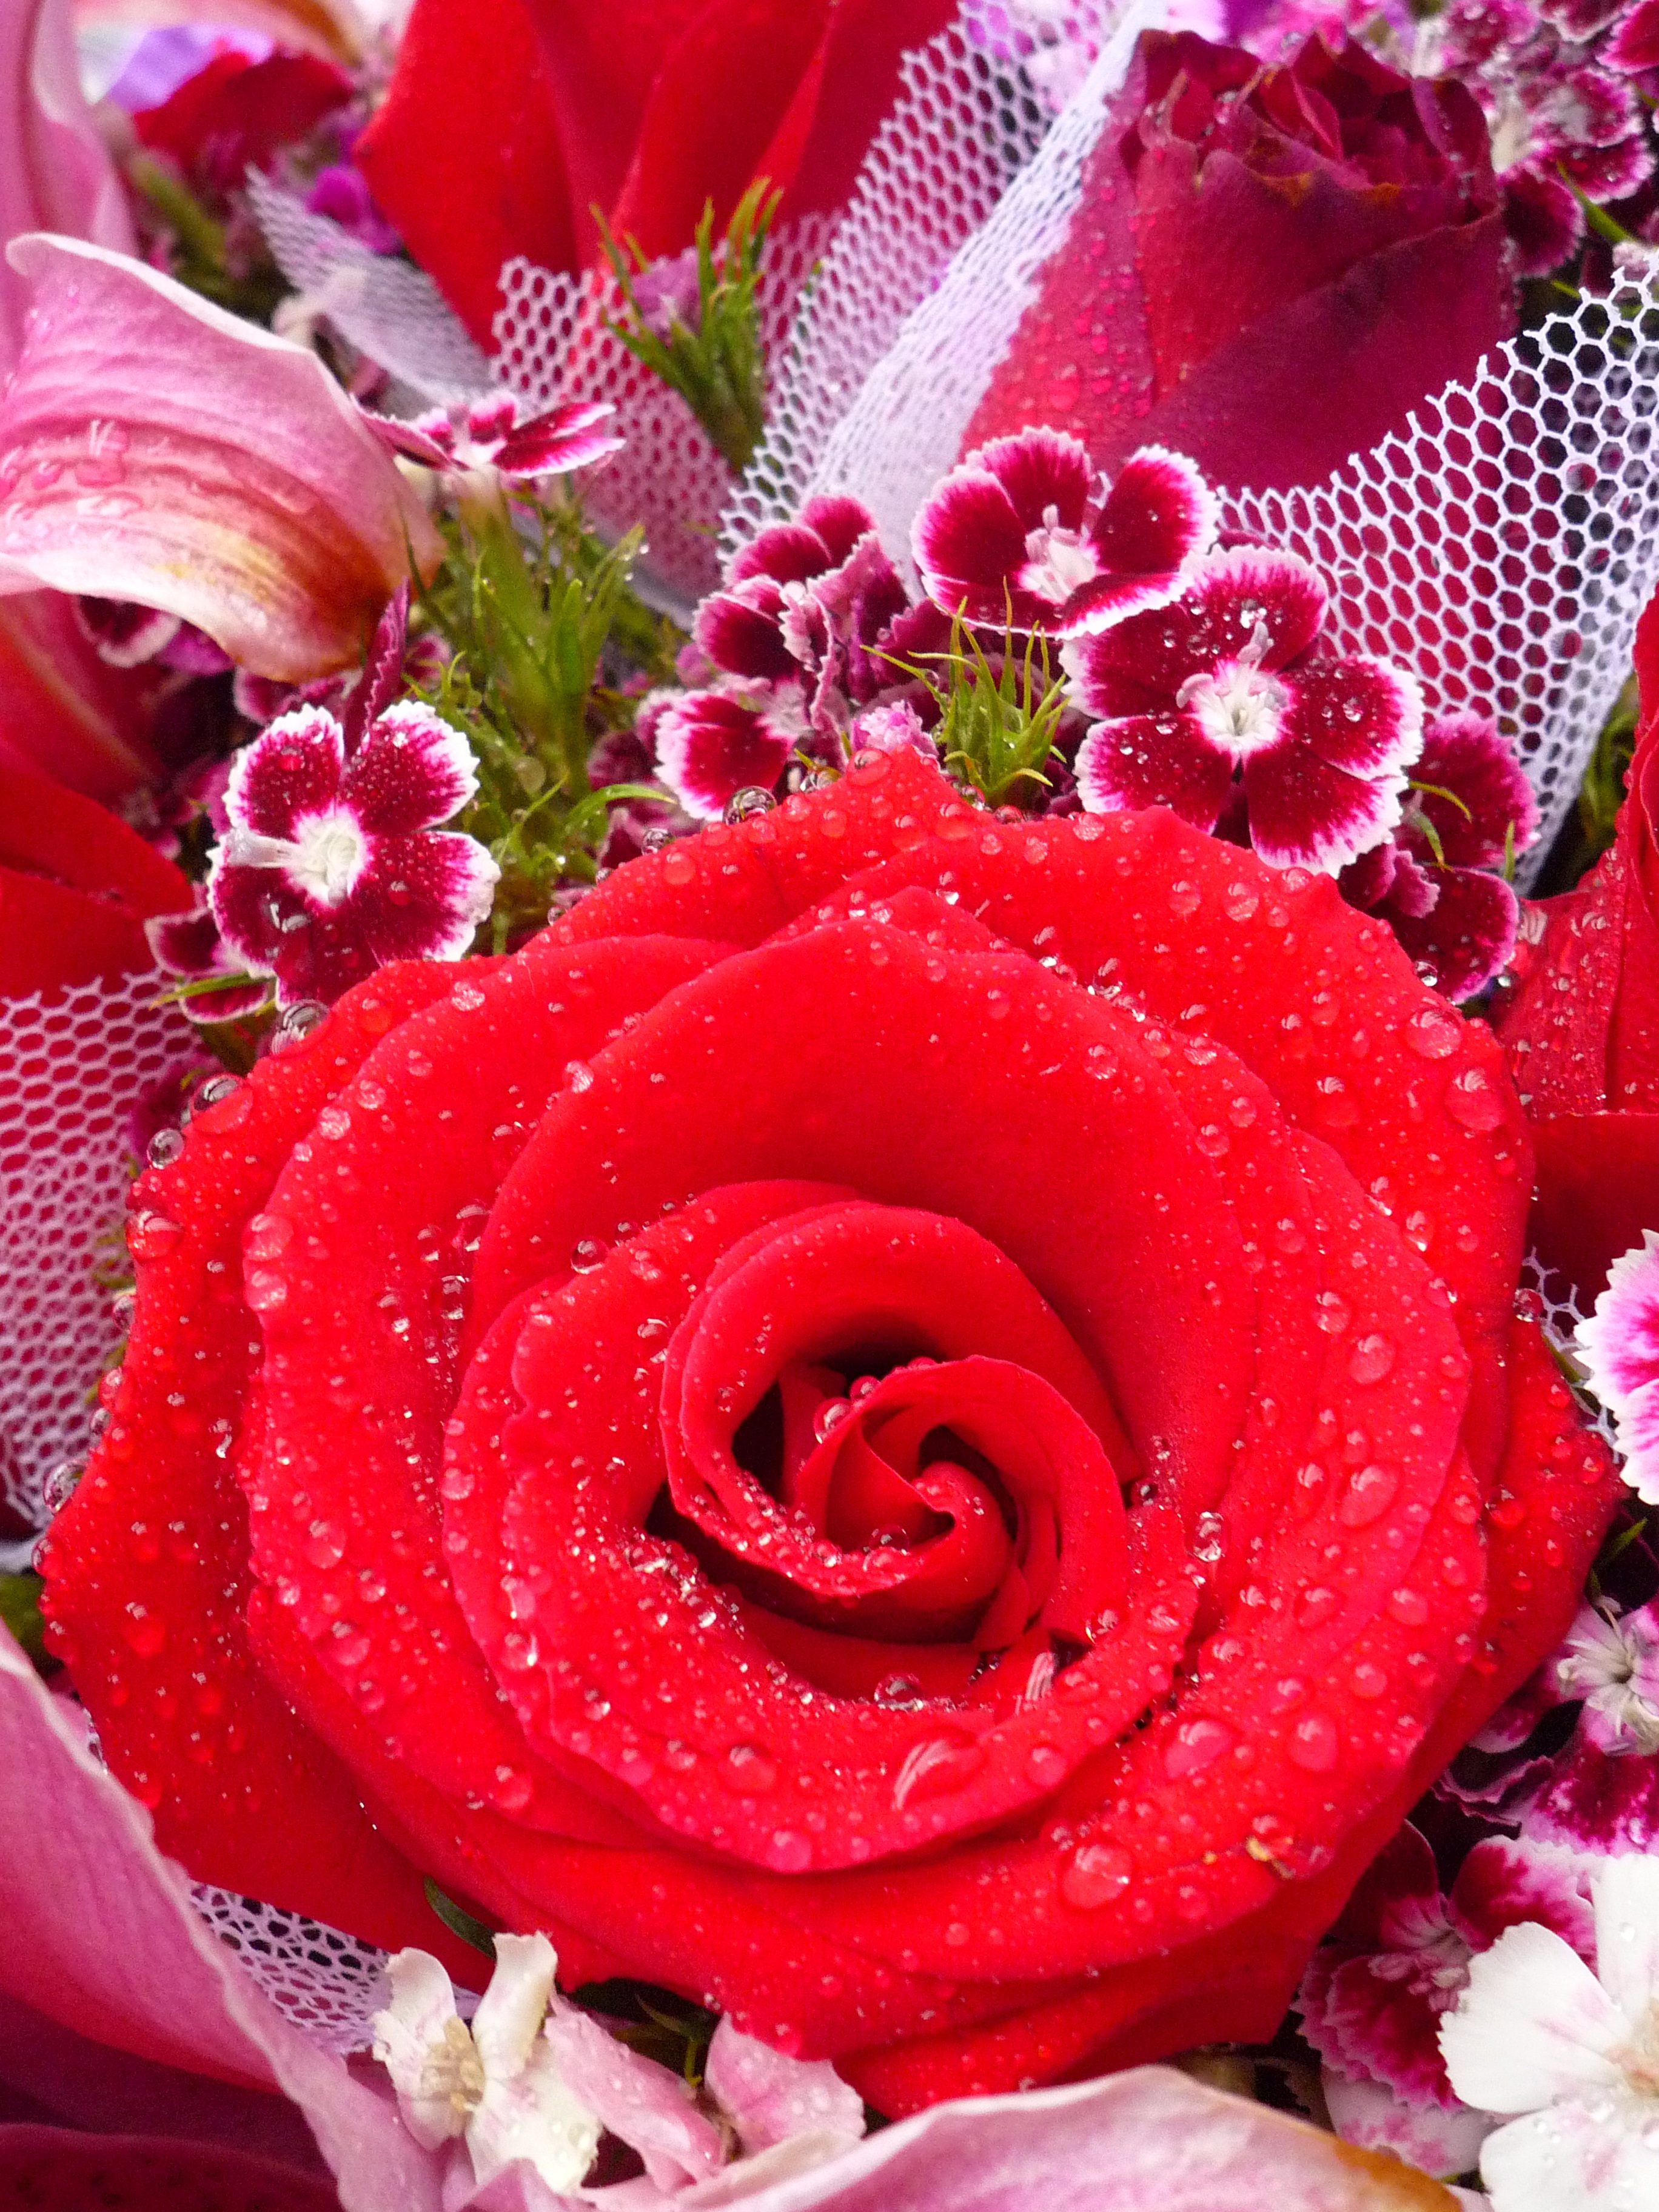
plant, flower, petal, bouquet, rose, red, pink, red rose, beautiful, floristry, valentine's day, flowering plant, garden roses, rose family, flower bouquet, cut flowers, floral design, land plant, flower arranging